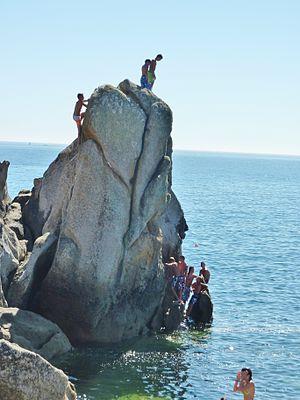
Lesconil
Plobannalec-Lesconil [plobanalɛk lɛskonil] est une commune du département du Finistère, dans la région Bretagne, en France. Située tout au sud de l'entité de tradition du Pays Bigouden, la commune est constituée de deux agglomérations :